Grisons

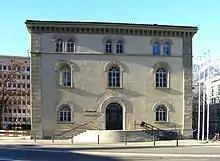
Grand Council building in Chur

The Grand Council, the legislature of the canton, sits in Chur, the cantonal capital. Its 120 members, elected in 39 districts using a majority system, are in office for four years. The last district elections were in 2014. The cantonal government, exercising executive authority, is made up of five members, elected by the people for a term of four years and limited to three terms using a majority system.